Carlo Chiappano

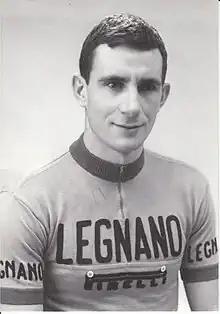

Carlo Chiappano (16 March 1941 – 7 July 1982) was an Italian racing cyclist. He won stage 10 of the 1969 Giro d'Italia. He also won the 1969 Tirreno–Adriatico. He rode in nine editions of the Giro d'Italia, as well as three editions of the Tour de France.